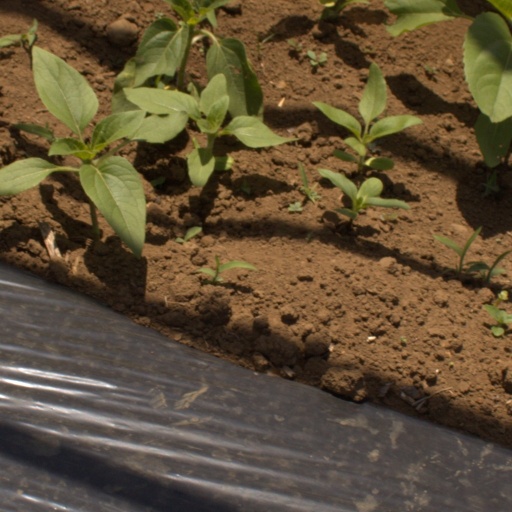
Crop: Jerusalem artichoke